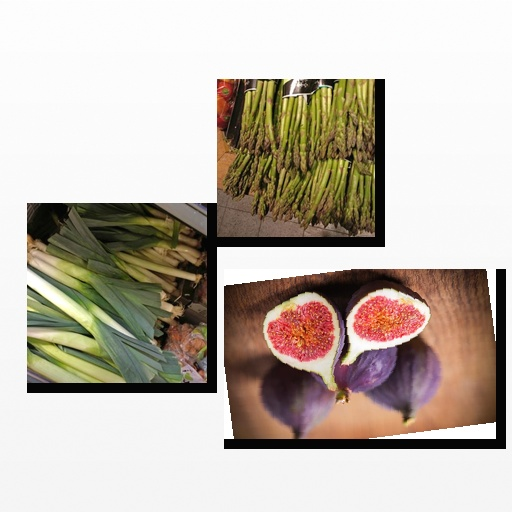
Food items: asparagus, leek, fig